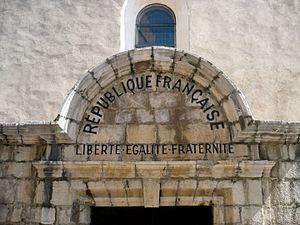
Tympan du portail de l'église Notre-Dame-des-Anges à Collioure
L'église Notre-Dame-des-Anges de Collioure, se situe dans le port de Collioure, dans le département des Pyrénées Orientales.